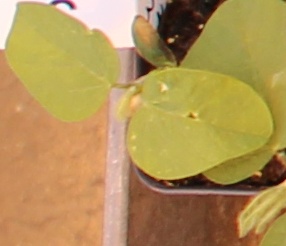
Label: Soybean